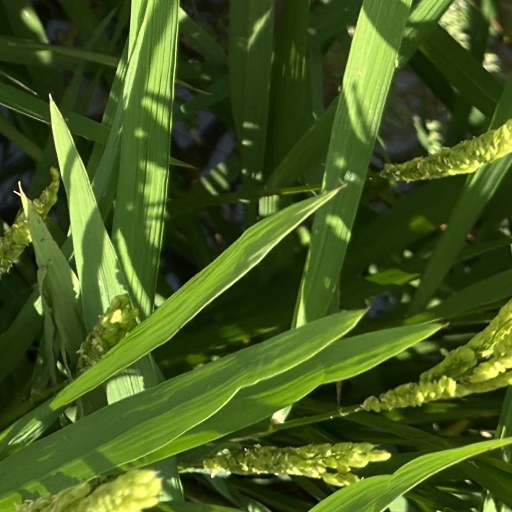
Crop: rice